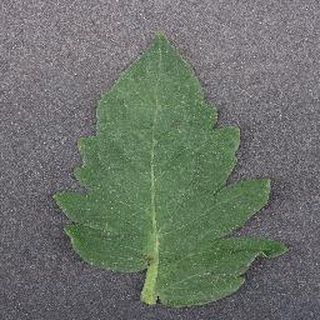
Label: healthy_tomato